WhiteWater World

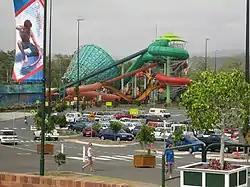
A view across Dreamworld and WhiteWater World's car park towards the Super Tubes Hydrocoaster and The Green Room

The slide tower near the entrance contains the park's main thrill slides. The Wedgie is a body slide featuring a trap-door release into a near-vertical drop. Riders then enter a fast, downward-spiralling turn and reach speeds of nearly before they are slowed in a run-out chute. The ride was the first ProSlide SuperLOOP in the world. The Green Room consists of four people boarding a cloverleaf-shaped tube in which they traverse a long tunnel followed by a drop into a funnel. Within the funnel, riders oscillate back and forth up the walls at the side and drop into a splash pool. From its opening to 2015, The Green Room has been Australia's largest ProSlide Tornado beating Wet'n'Wild Gold Coast's Tornado in height and tunnel length. On the Super Tubes Hydrocoaster, three people sit on a raft, whose weight is mainly attributable to a large magnet on its underside. Riders experience several steep drops followed by magnet-powered inclines, ending with a splashdown in a small pool. The Super Tubes Hydrocoaster was the second ProSlide Hydro Magnetic Rocket Slide in the world and continues to be Australia's only water coaster.